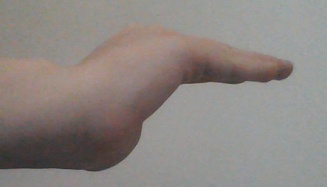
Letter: haa